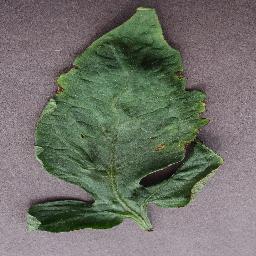
Label: Tomato___Target_Spot